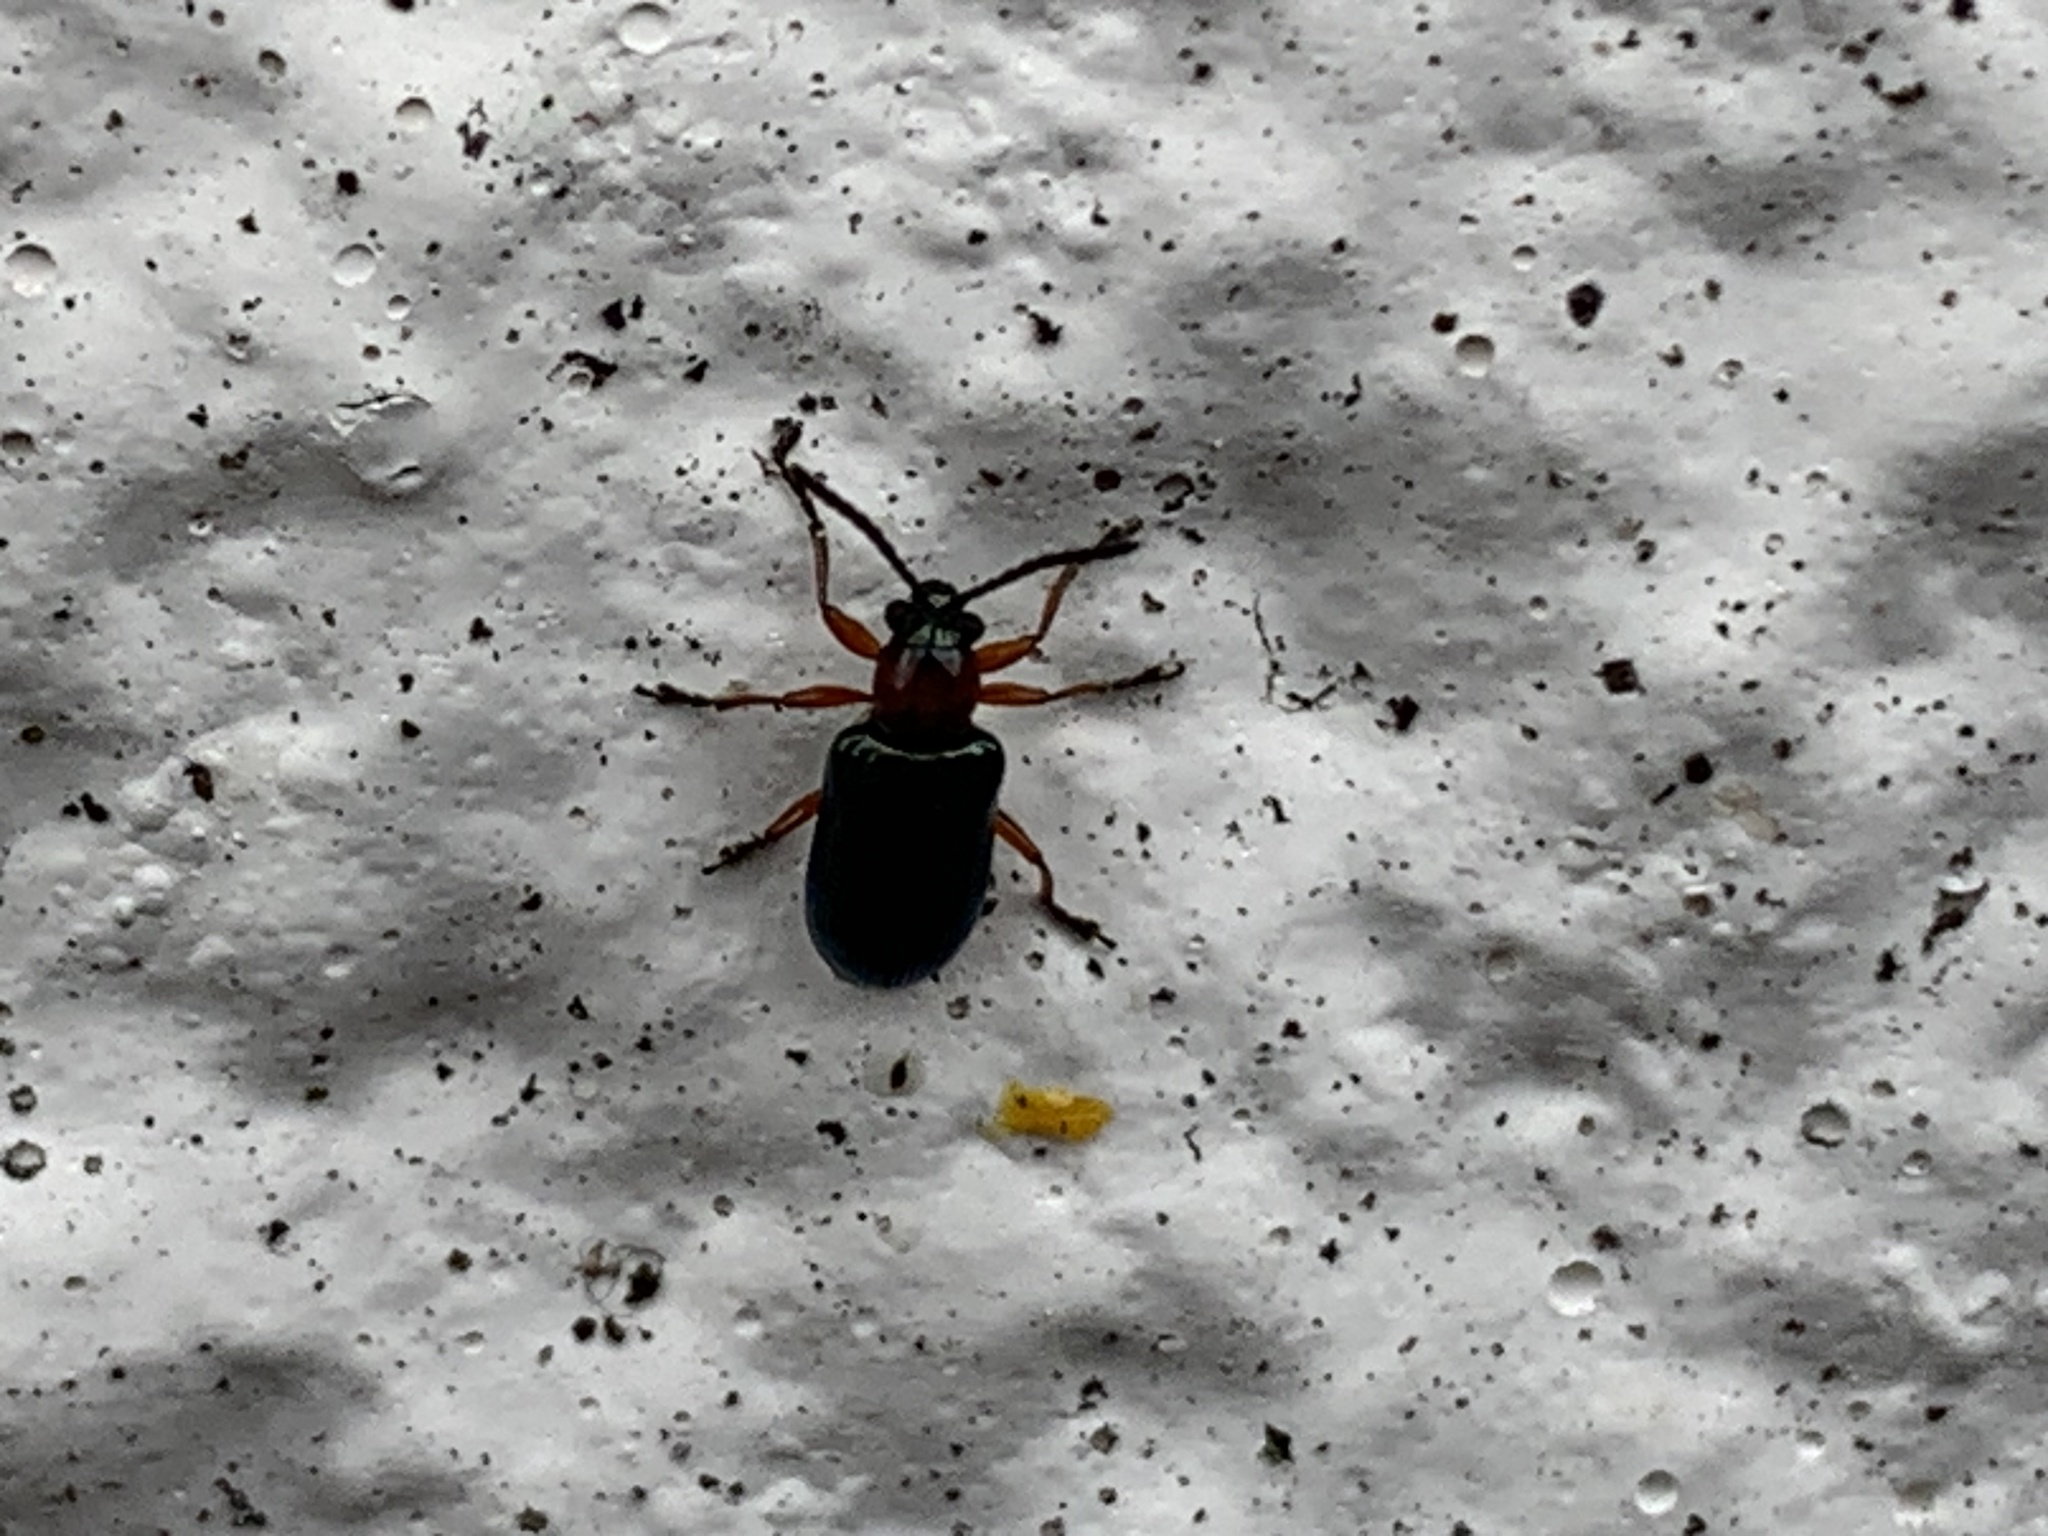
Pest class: cereal_leaf_beetle